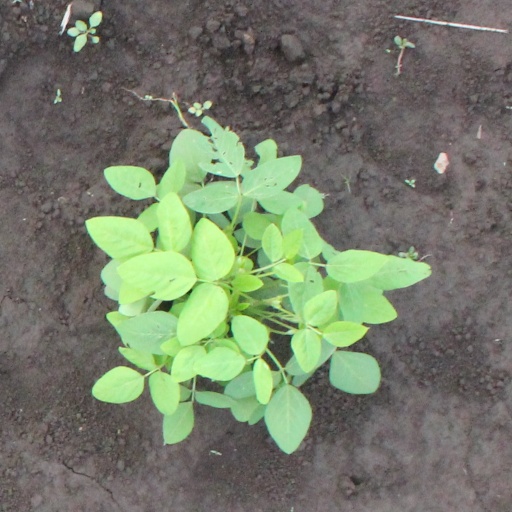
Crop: soybean